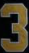
Number: 3